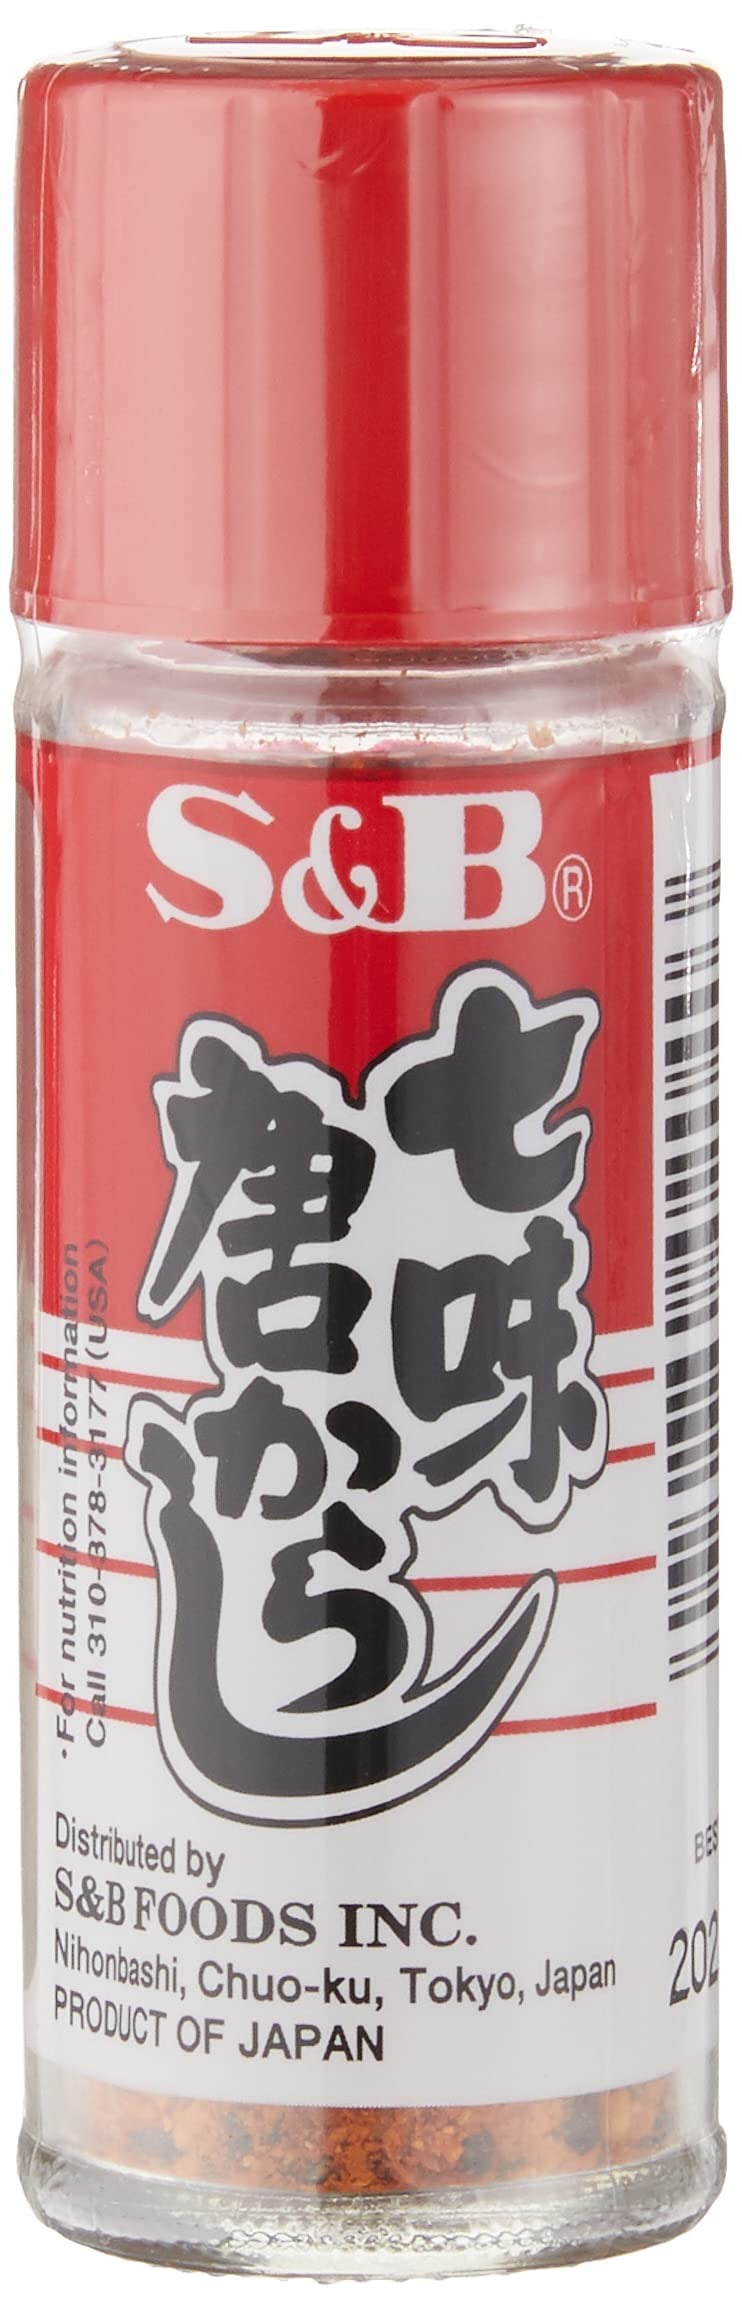
Item Name: S & B Nanami Togarashi Chili Pepper Seasoning, 0.52 Ounce (Pack of 10)
Bullet Point: S & B Nanami Togarashi Chili Pepper Seasoning, 0.52 Ounce (Pack of 10)
Value: 5.2
Unit: Ounce

Price: 6.99